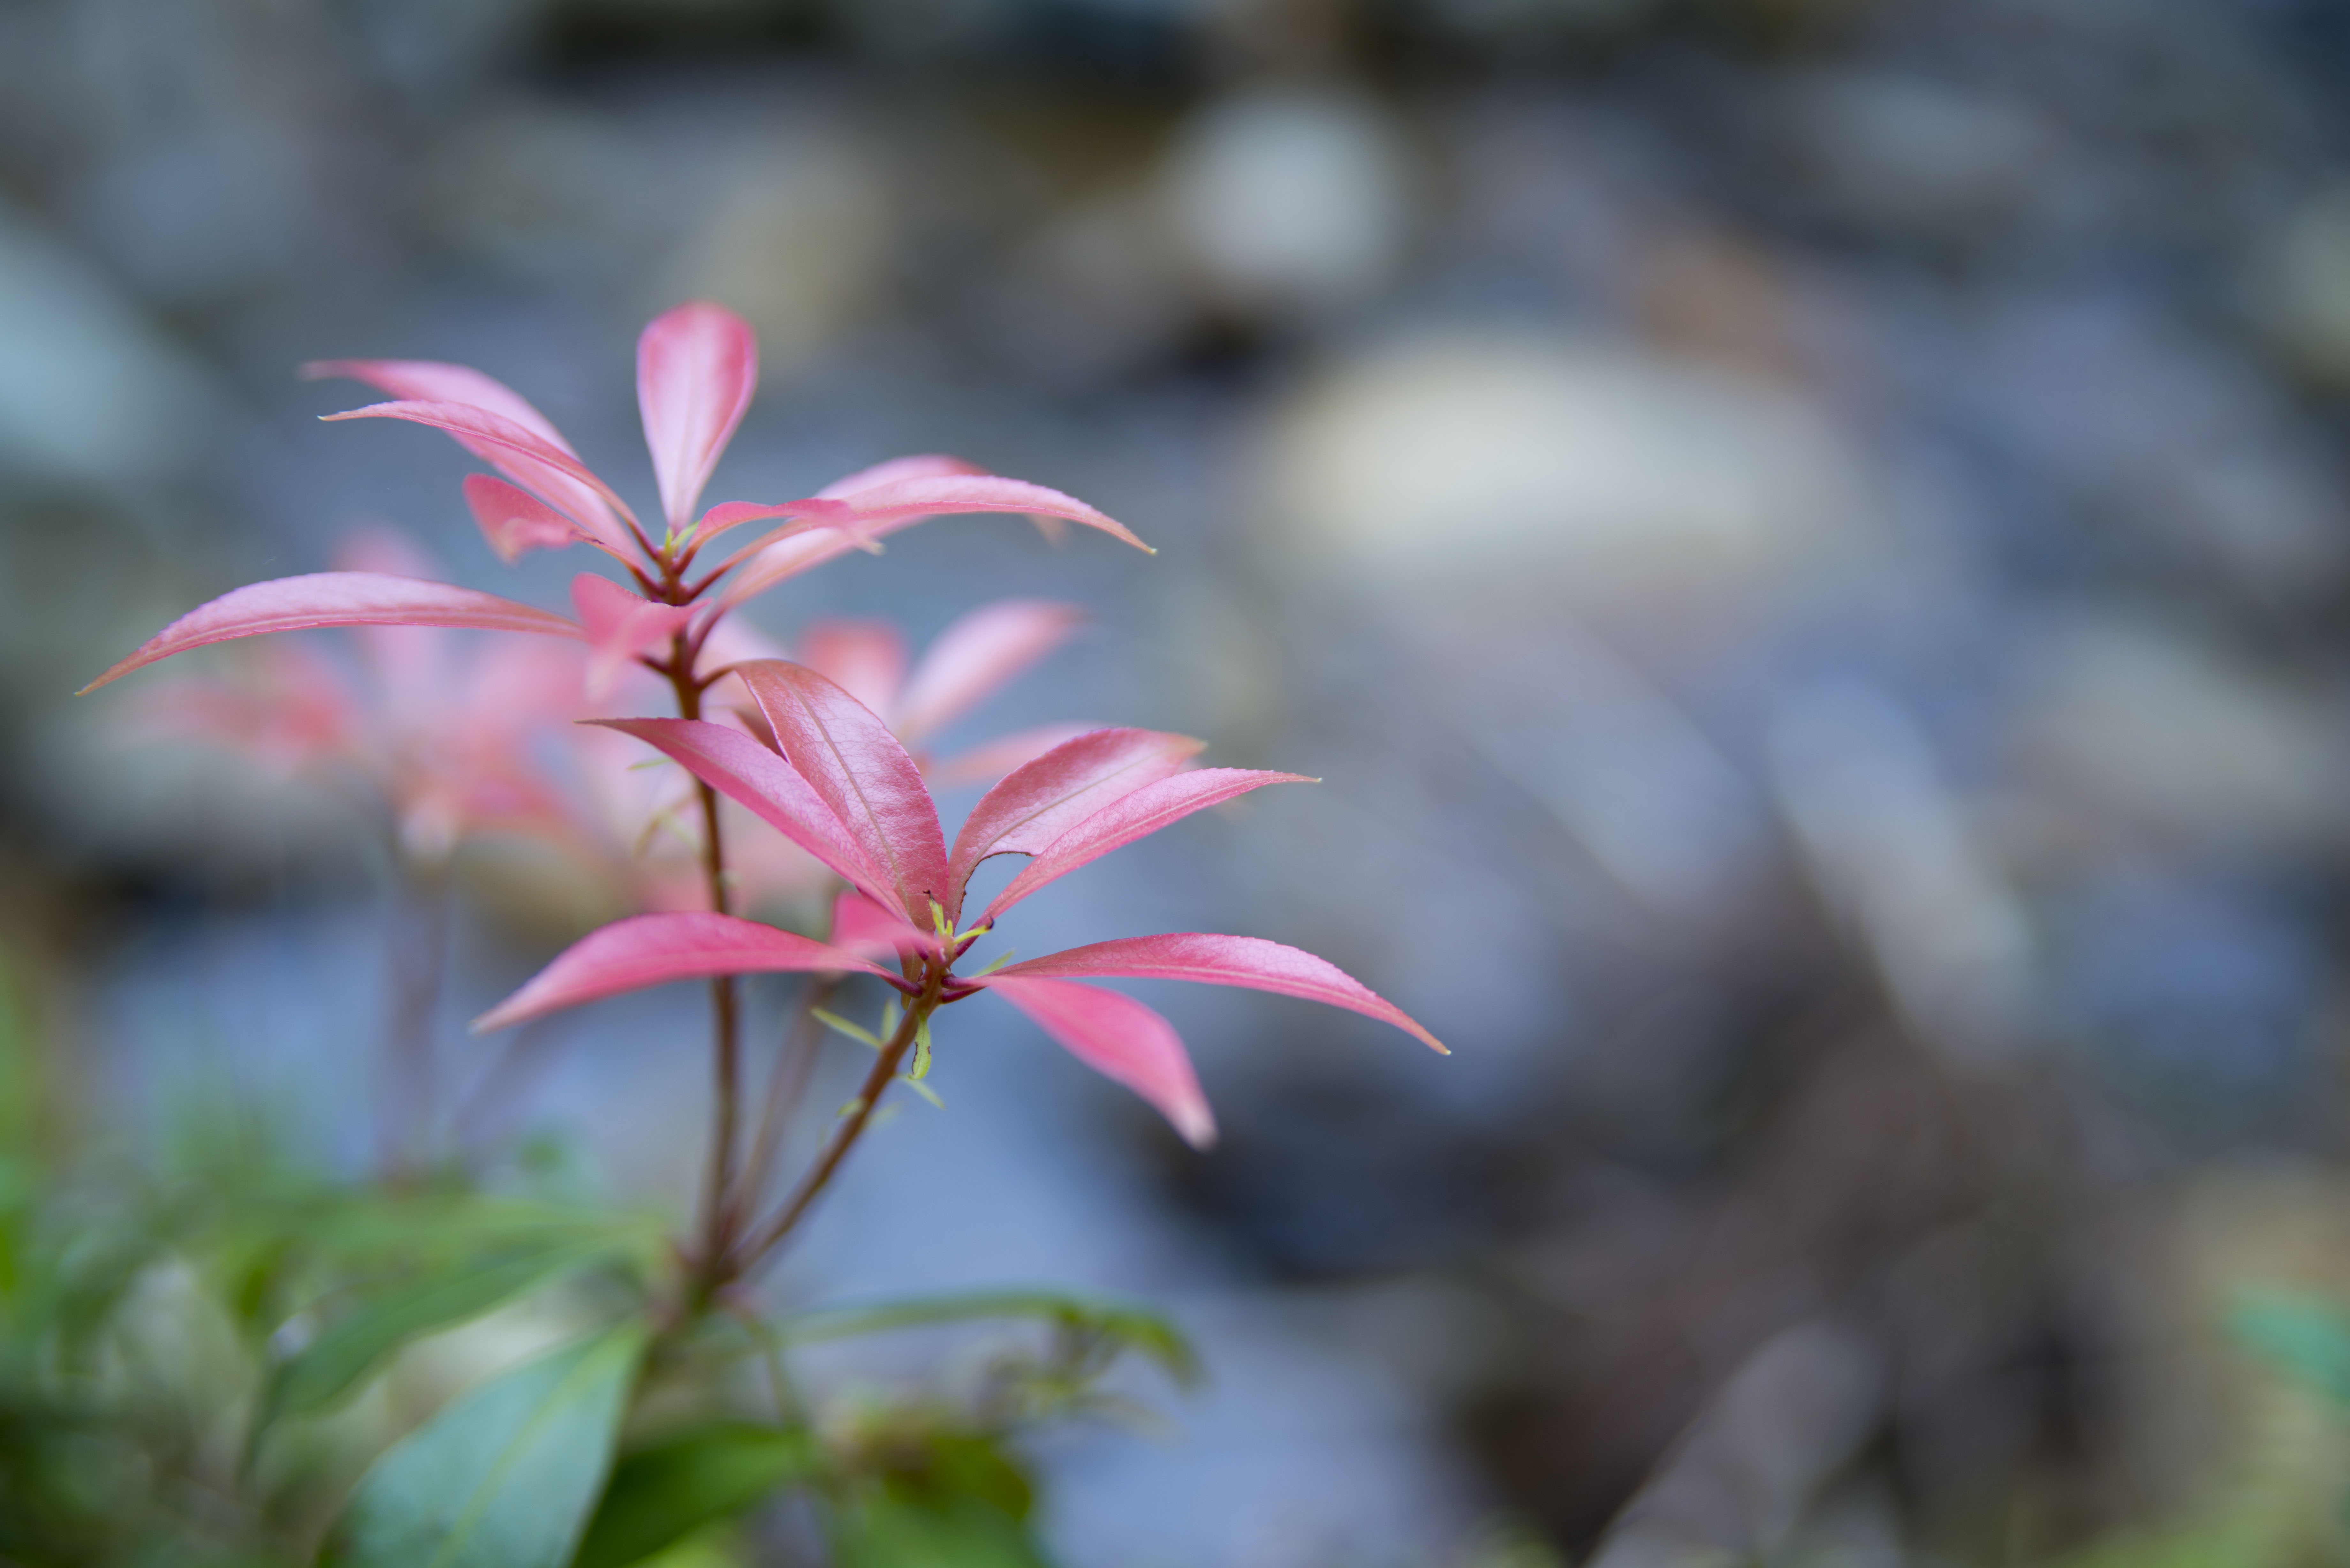
landscape, tree, nature, branch, blossom, mountain, plant, sunlight, leaf, flower, petal, green, red, natural, autumn, botany, japan, flora, wildflower, close up, leaves, loneliness, shrub, autumnal leaves, dead leaves, macro photography, flowering plant, land plant